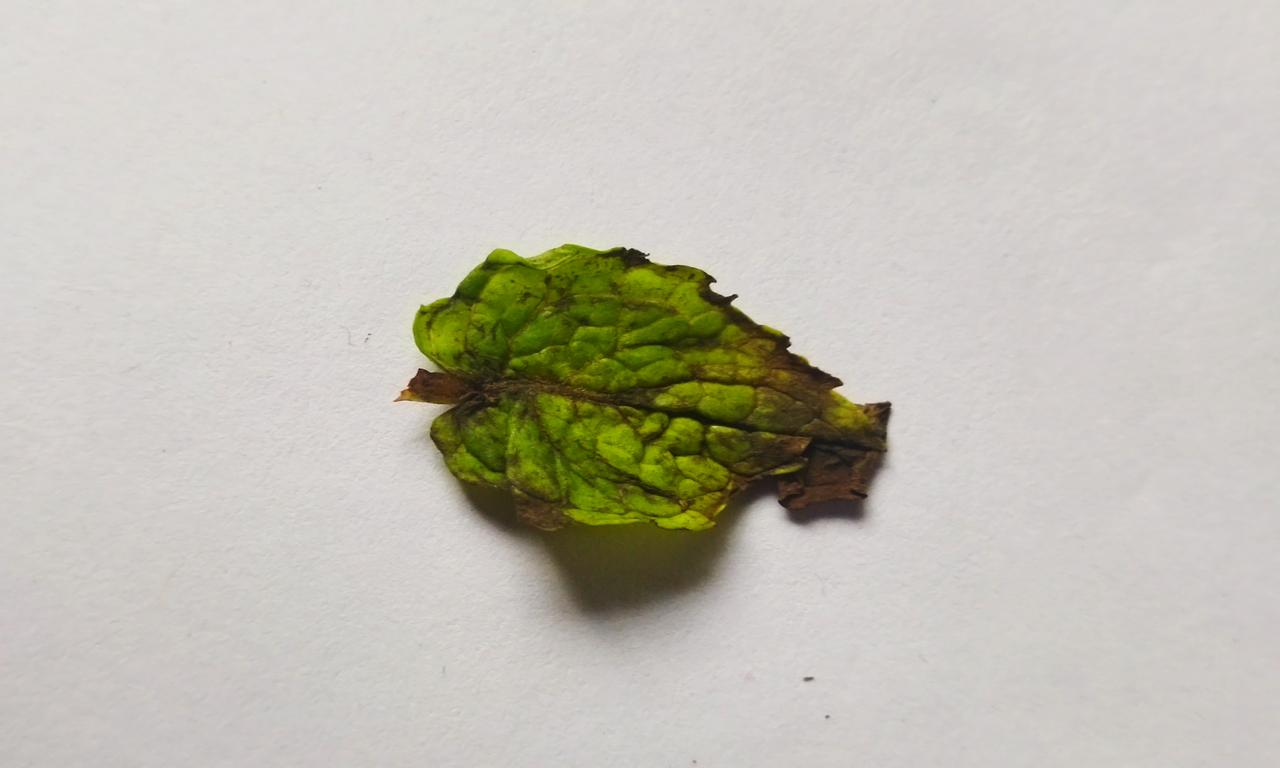
Label: Spoiled